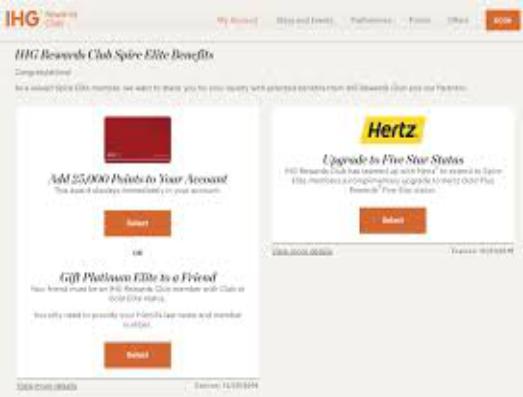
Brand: IHG
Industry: Others